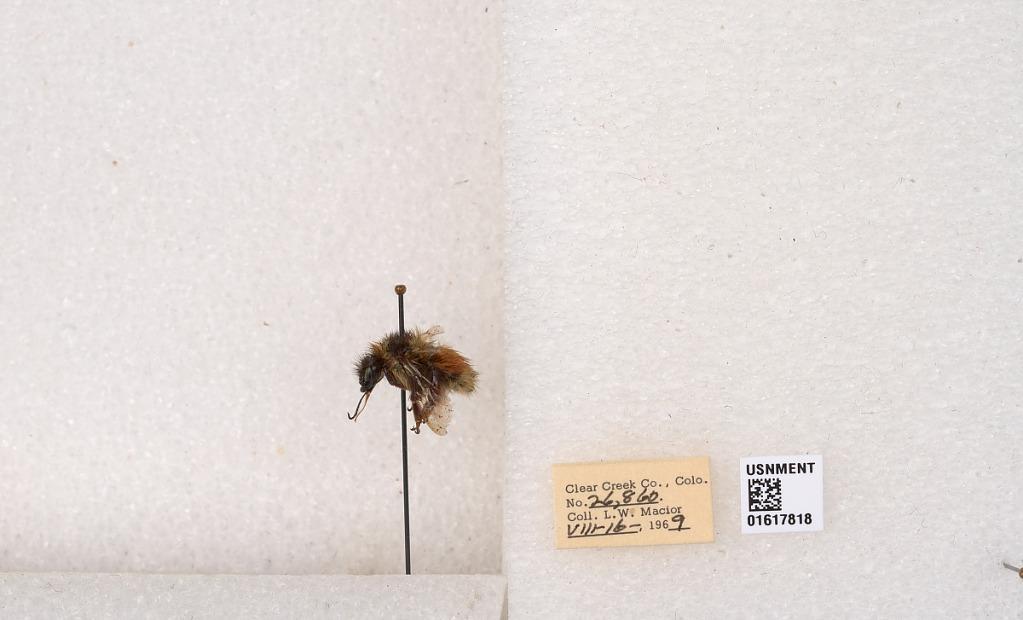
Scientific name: Bombus (Pyrobombus) sylvicola Kirby
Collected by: L. Macior
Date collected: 1969-8-16
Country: United States
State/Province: Colorado
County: Clear Creek
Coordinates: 39.7006, -105.694